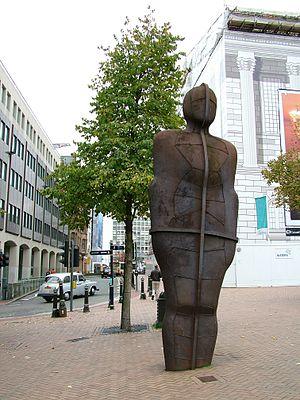
Sir Antony Gormley est un sculpteur anglais, né le 30 août 1950 à Londres. Explorant l'image de l'homme dans ses installations, l'artiste est surtout exposé en Angleterre mais ses œuvres sont présentes dans l'espace public de nombreux pays. Son œuvre la plus célèbre, Ange du Nord, est installée à Gateshead, au nord-est de l'Angleterre.